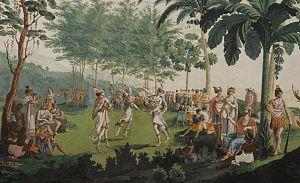
Jean-Jacques Rousseau, né le 28 juin 1712 à Genève et mort le 2 juillet 1778 à Ermenonville, est un écrivain, philosophe et musicien genevois francophone. Orphelin de mère très jeune, sa vie est marquée par l'errance. Si ses livres et lettres connaissent à partir de 1749 un fort succès, ils lui valent aussi des conflits avec l'Église catholique et Genève qui l'obligent à changer souvent de résidence et alimentent son sentiment de persécution. Après sa mort, son corps est transféré au Panthéon de Paris en 1794.
Les Sauvages de la mer du Pacifique, encore appelé Les Voyages du capitaine Cook ou Paysages indiens est un papier peint panoramique dessiné par Jean-Gabriel Charvet et édité par la société Joseph Dufour et Cⁱᵉ de Mâcon en 1804.